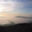
Label: cloud